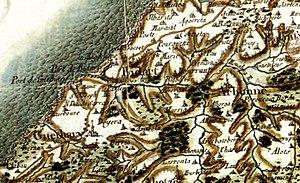
Représentation de Bidart sur la carte de Cassini
Bidart est une commune française située dans le département des Pyrénées-Atlantiques en région Nouvelle-Aquitaine. Elle s’est développée sur près de cinq kilomètres du littoral atlantique et sa façade maritime se distingue par de longues falaises fortement plissées surplombant quelques plages. Limitrophe de Biarritz, elle se trouve à vingt-cinq kilomètres au nord de la frontière franco-espagnole.